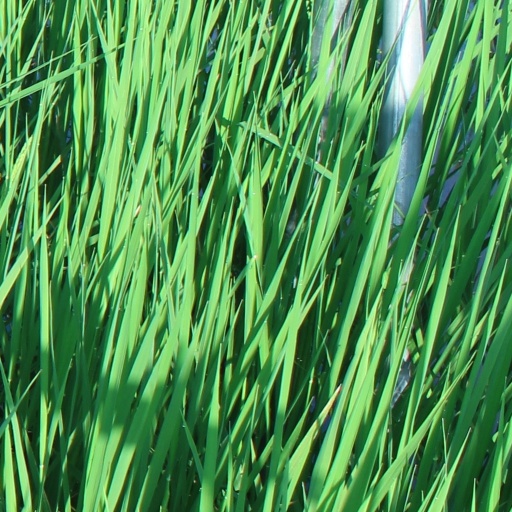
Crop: rice